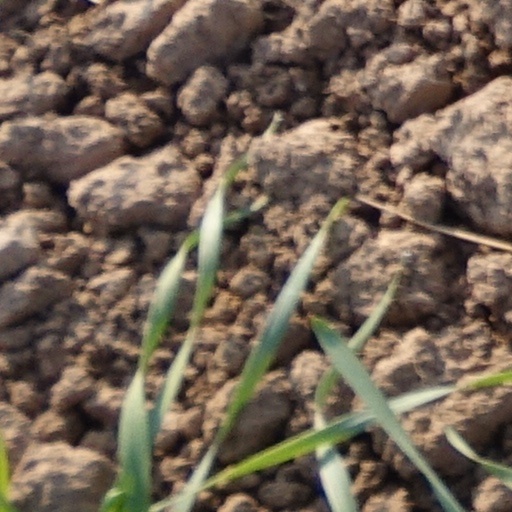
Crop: wheat